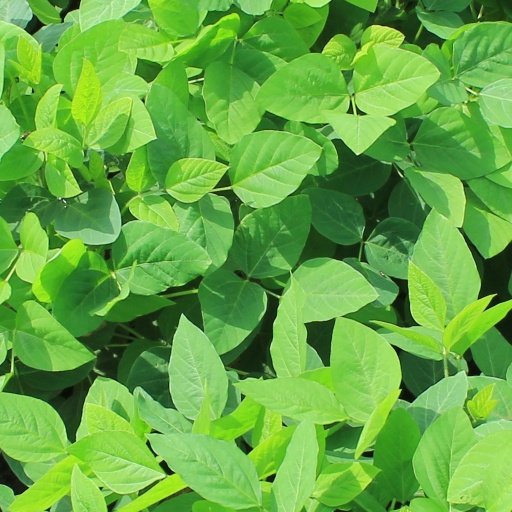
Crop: soybean